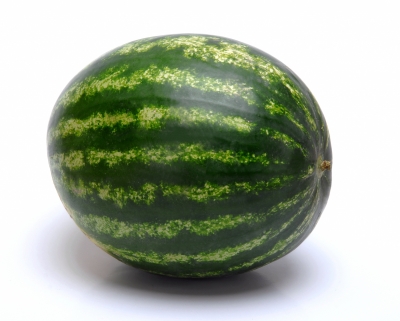
Label: Watermelon